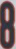
Number: 8